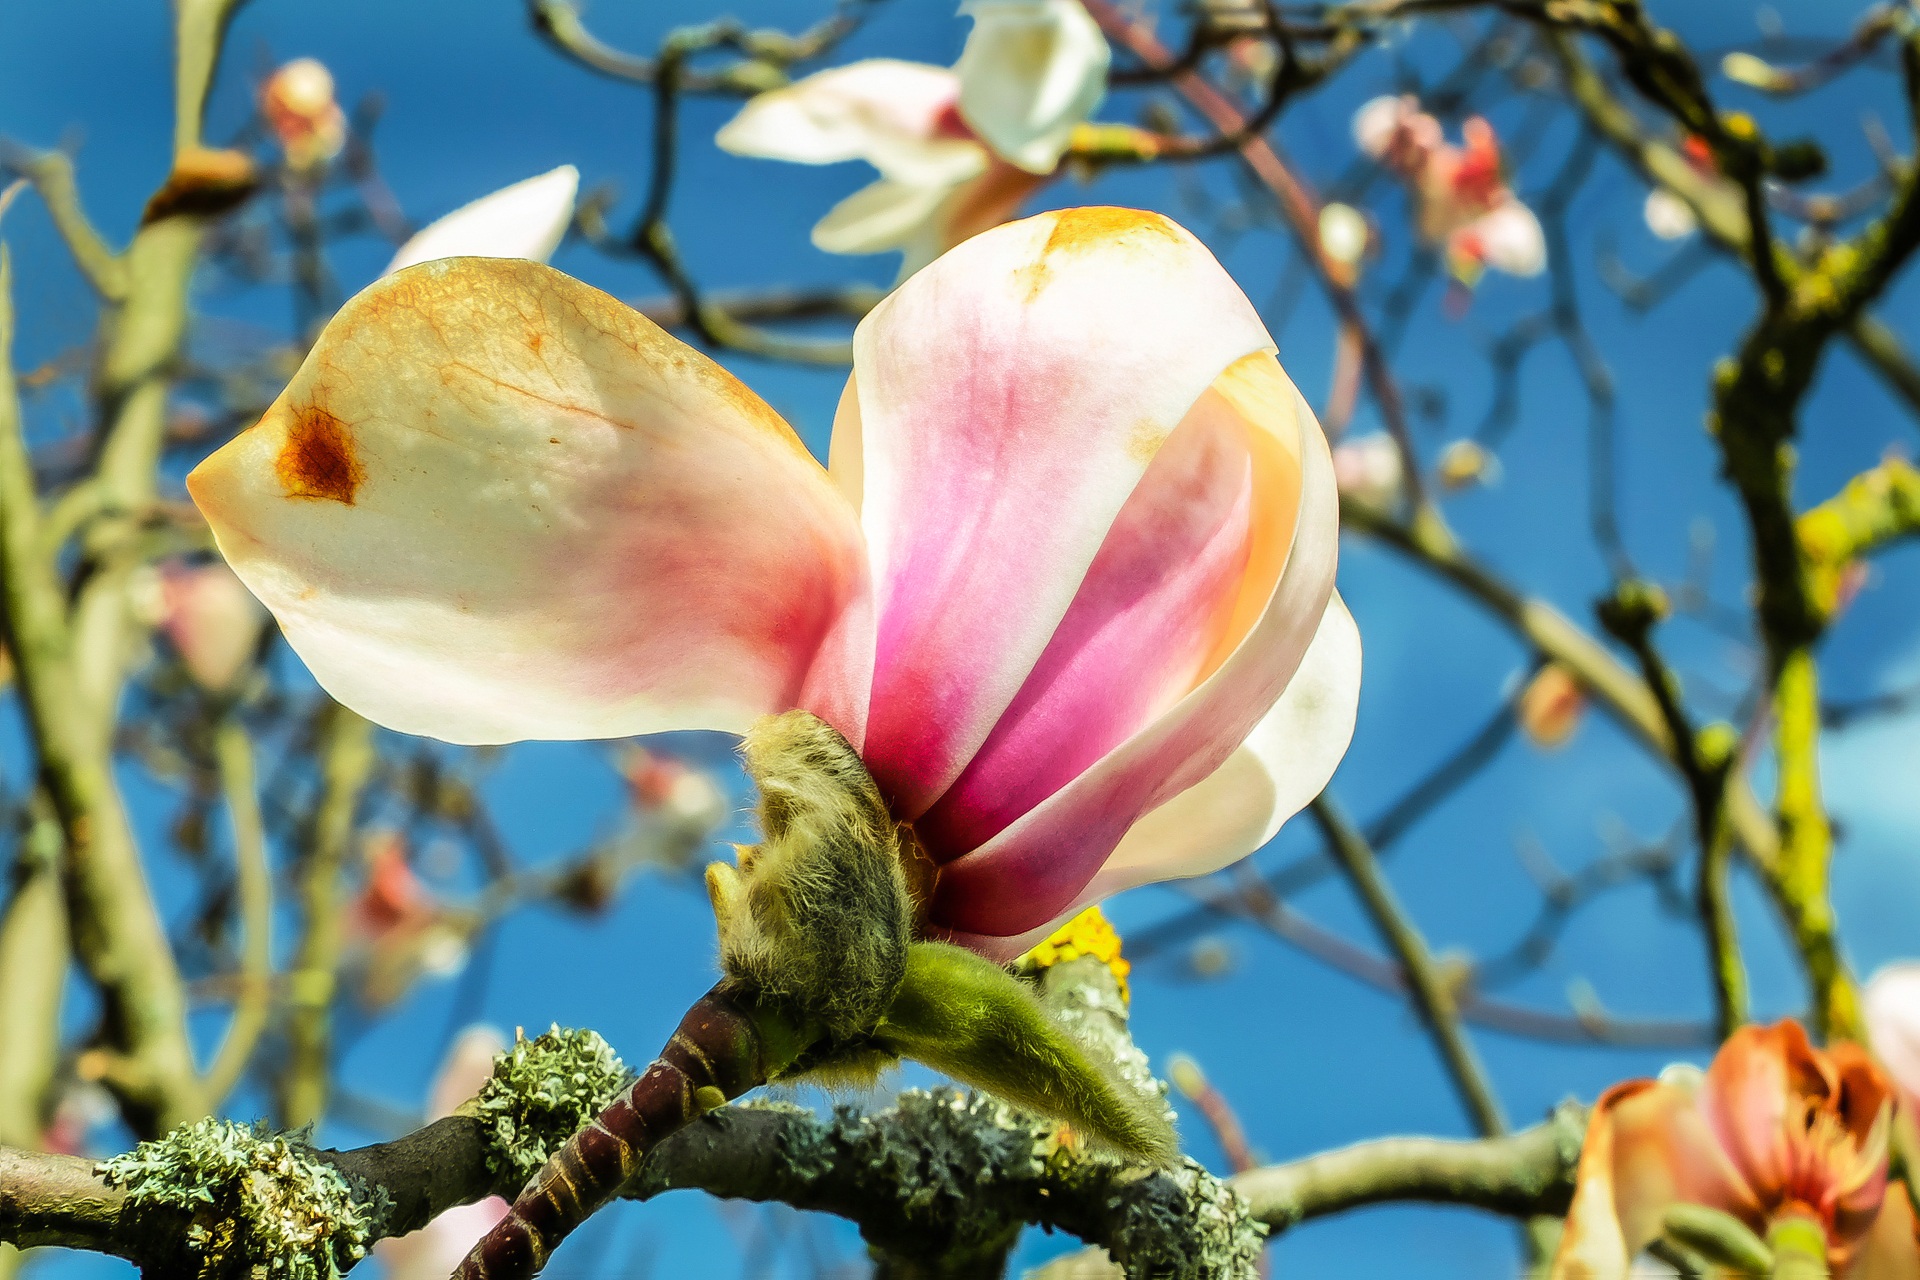
tree, nature, branch, blossom, plant, sunlight, leaf, flower, petal, bloom, spring, botany, pink, flora, season, wildflower, shrub, magnolia, bud, tropics, macro photography, flowering plant, fr hlingsbl her, land plant